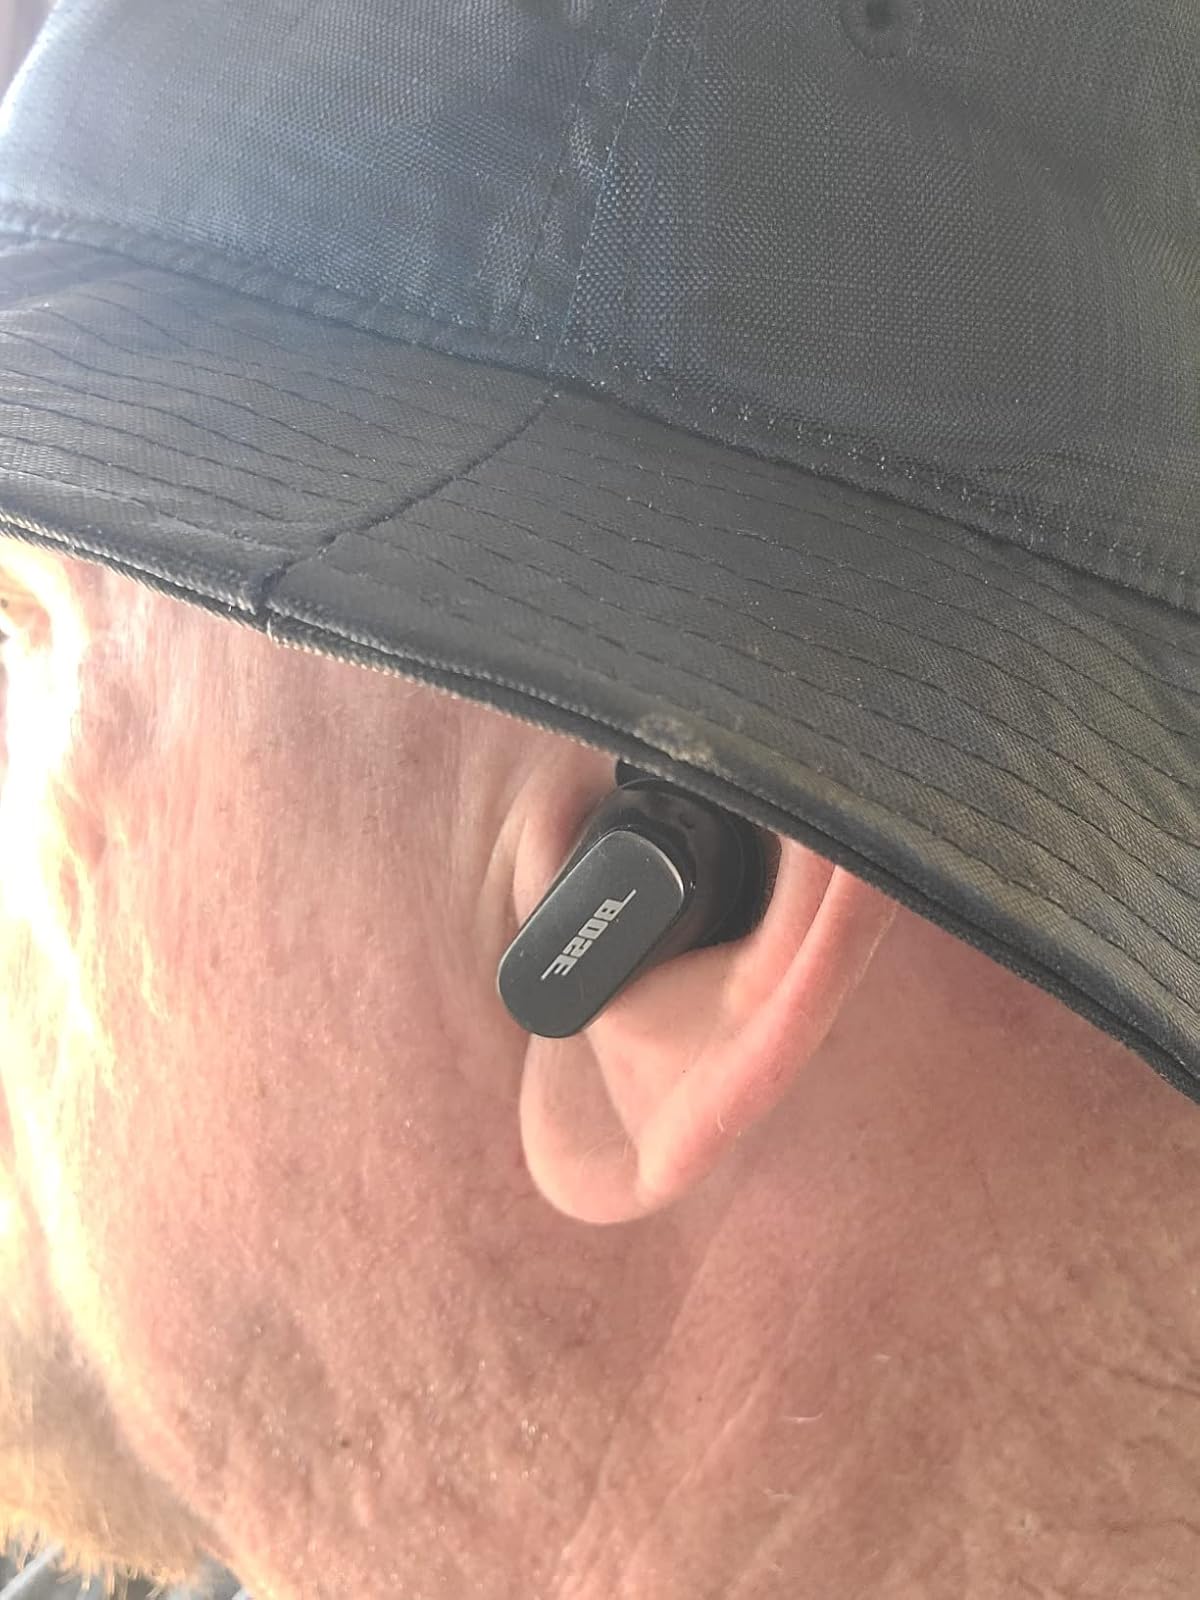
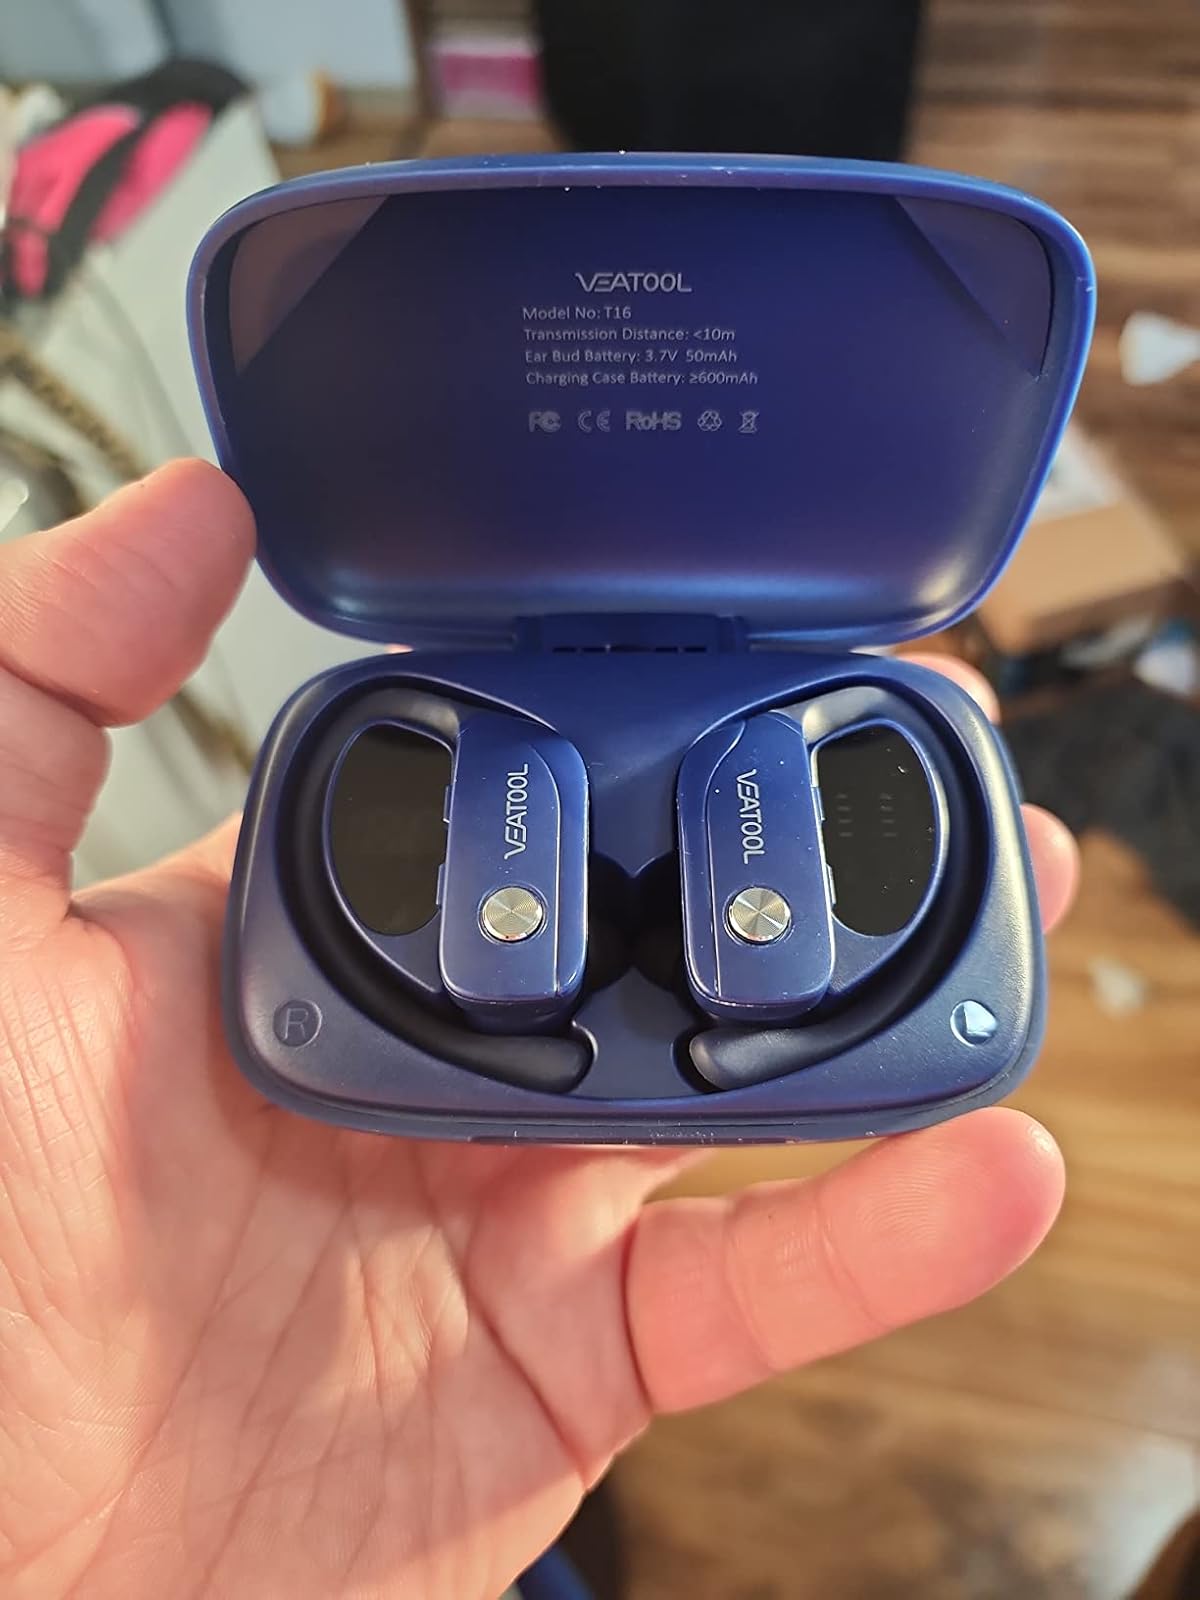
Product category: earbuds
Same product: no